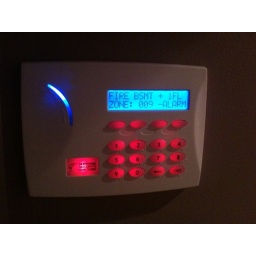
Look @DMP_ALARMS red white & blue for memorial day (and burnt popcorn in the microwave)